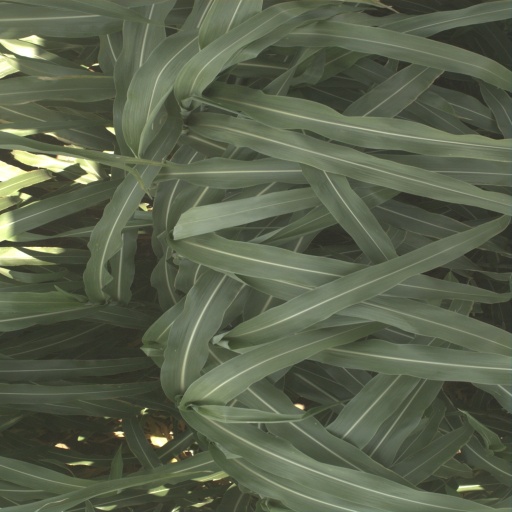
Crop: sorghum